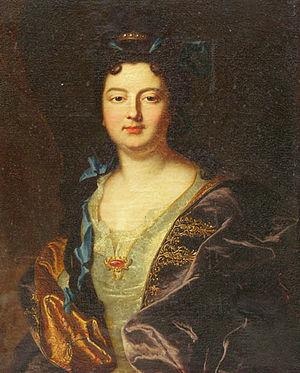
Meslay-le-Vidame est une commune française située dans le département d'Eure-et-Loir, en région Centre-Val de Loire.
Le Catalogue des œuvres d'Hyacinthe Rigaud est la liste des tableaux actuellement connus du portraitiste Hyacinthe Rigaud ; lequel a acquis sa principale notoriété grâce à son célèbre portrait de Louis XIV en grand costume royal, peint en 1701.